Shinkolobwe

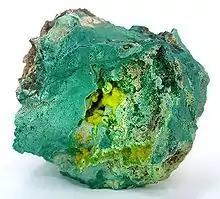
Uranophane in malachite specimen from the Shinkolobwe mine

The United States used Shinkolobwe's uranium resources to supply the Manhattan Project to construct the atomic bomb in World War II. Edgar Sengier, then director of Union Minière du Haut Katanga, had stockpiled 1,200 tonnes of uranium ore in a warehouse on Staten Island, New York. This ore and an additional 3,000 tonnes of ore stored above-ground at the mine was purchased by Colonel Ken Nichols for use in the project. Nichols wrote: